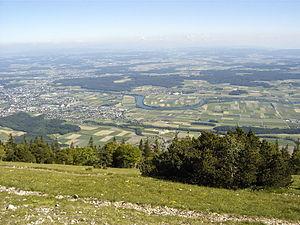
Le Hasenmatt est une montagne du massif du Jura en Suisse. Culminant à 1 445 mètres d'altitude, c'est le point culminant du canton de Soleure.